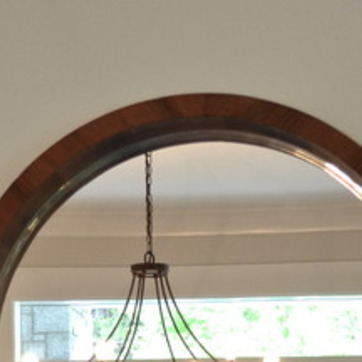
Material: mirror